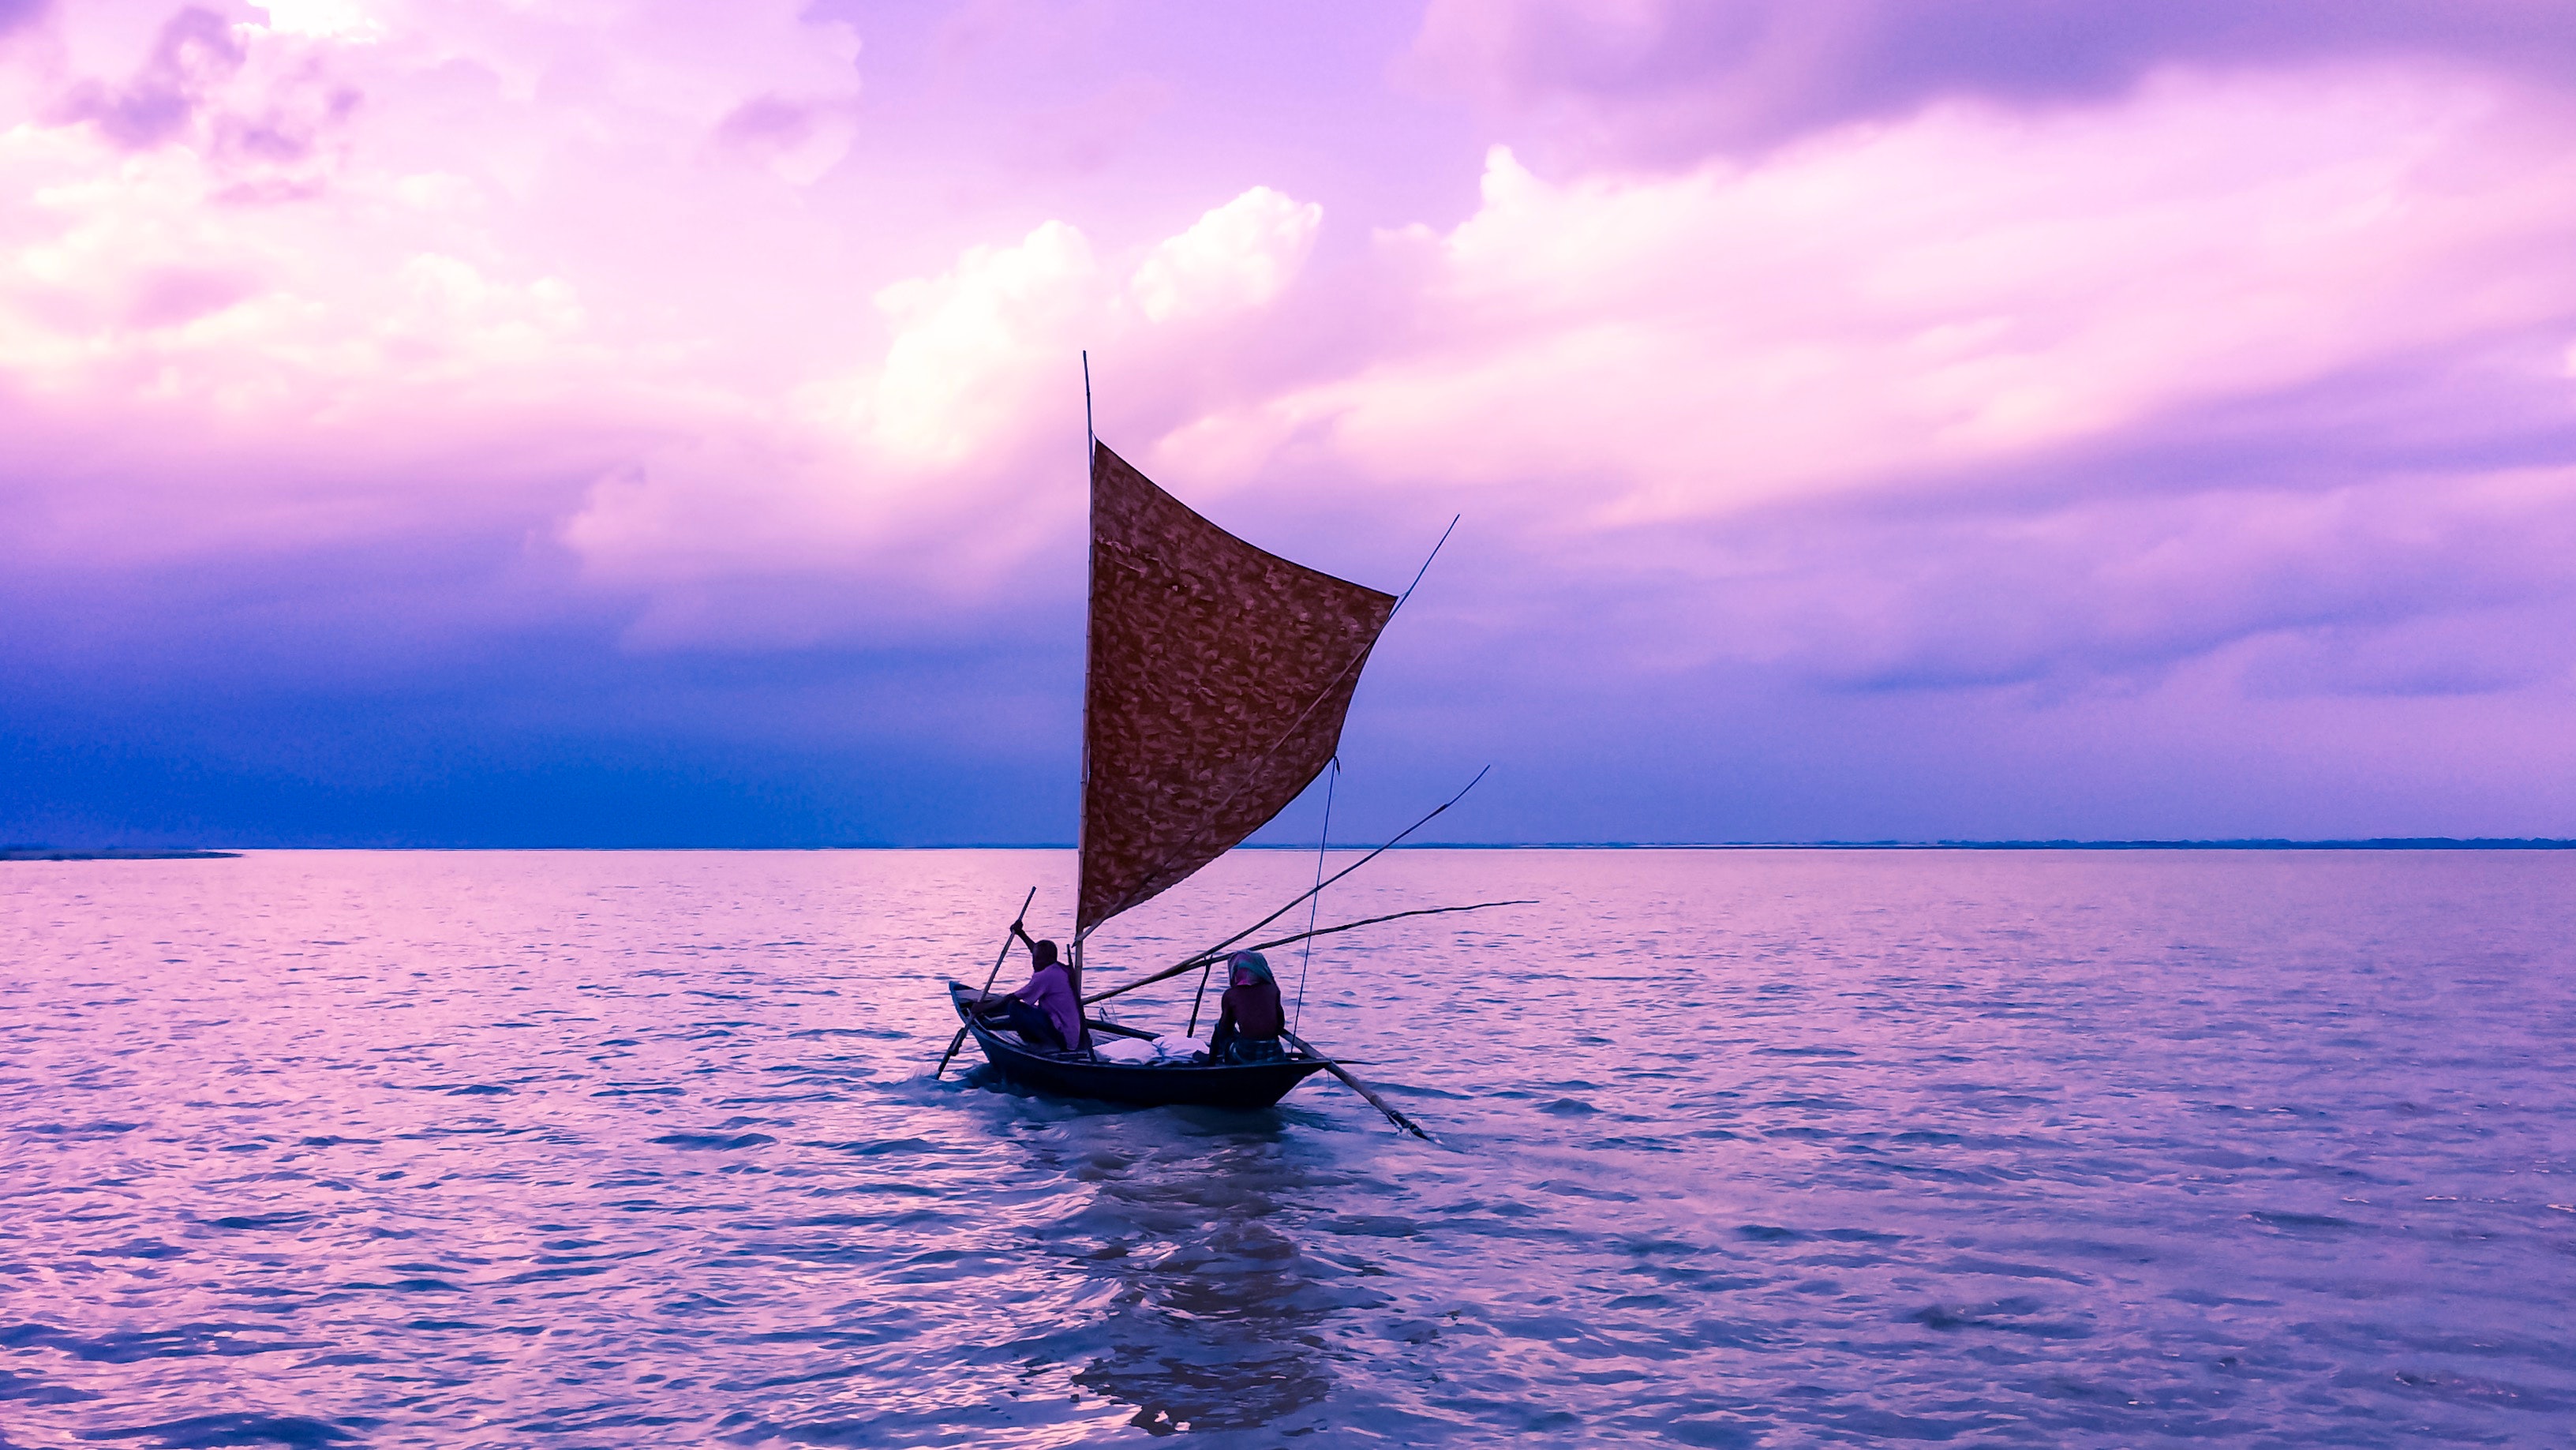
sky, boat, sailing, sail, dhow, vehicle, sailboat, sea, water transportation, ocean, watercraft, calm, horizon, recreation, boating, proa, wave, evening, tartane